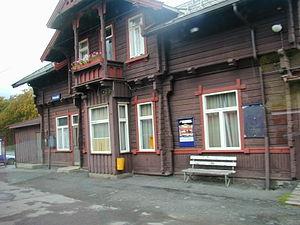
La gare de Hakadal est une gare ferroviaire de la Gjøvikbanen, située dans la commune de Nittedal.